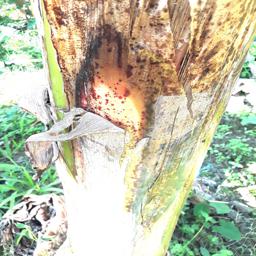
Label: PSEUDOSTEM WEEVIL